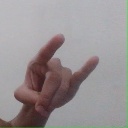
अक्षर: च